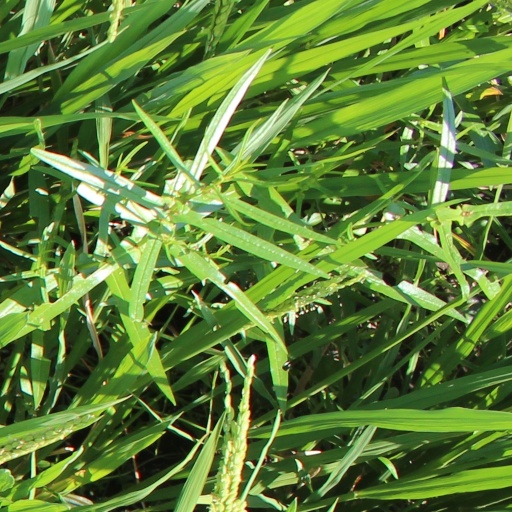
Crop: rice